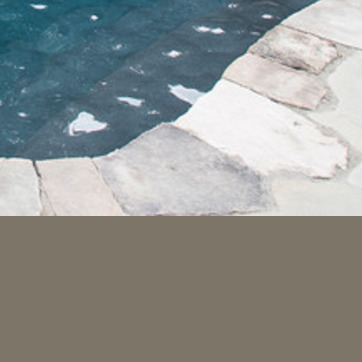
Material: stone